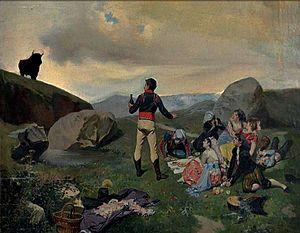
Enrique Mélida y Alinari, né à Madrid en 1838, et mort à Paris en 1892, est un peintre, lithographe et écrivain espagnol.